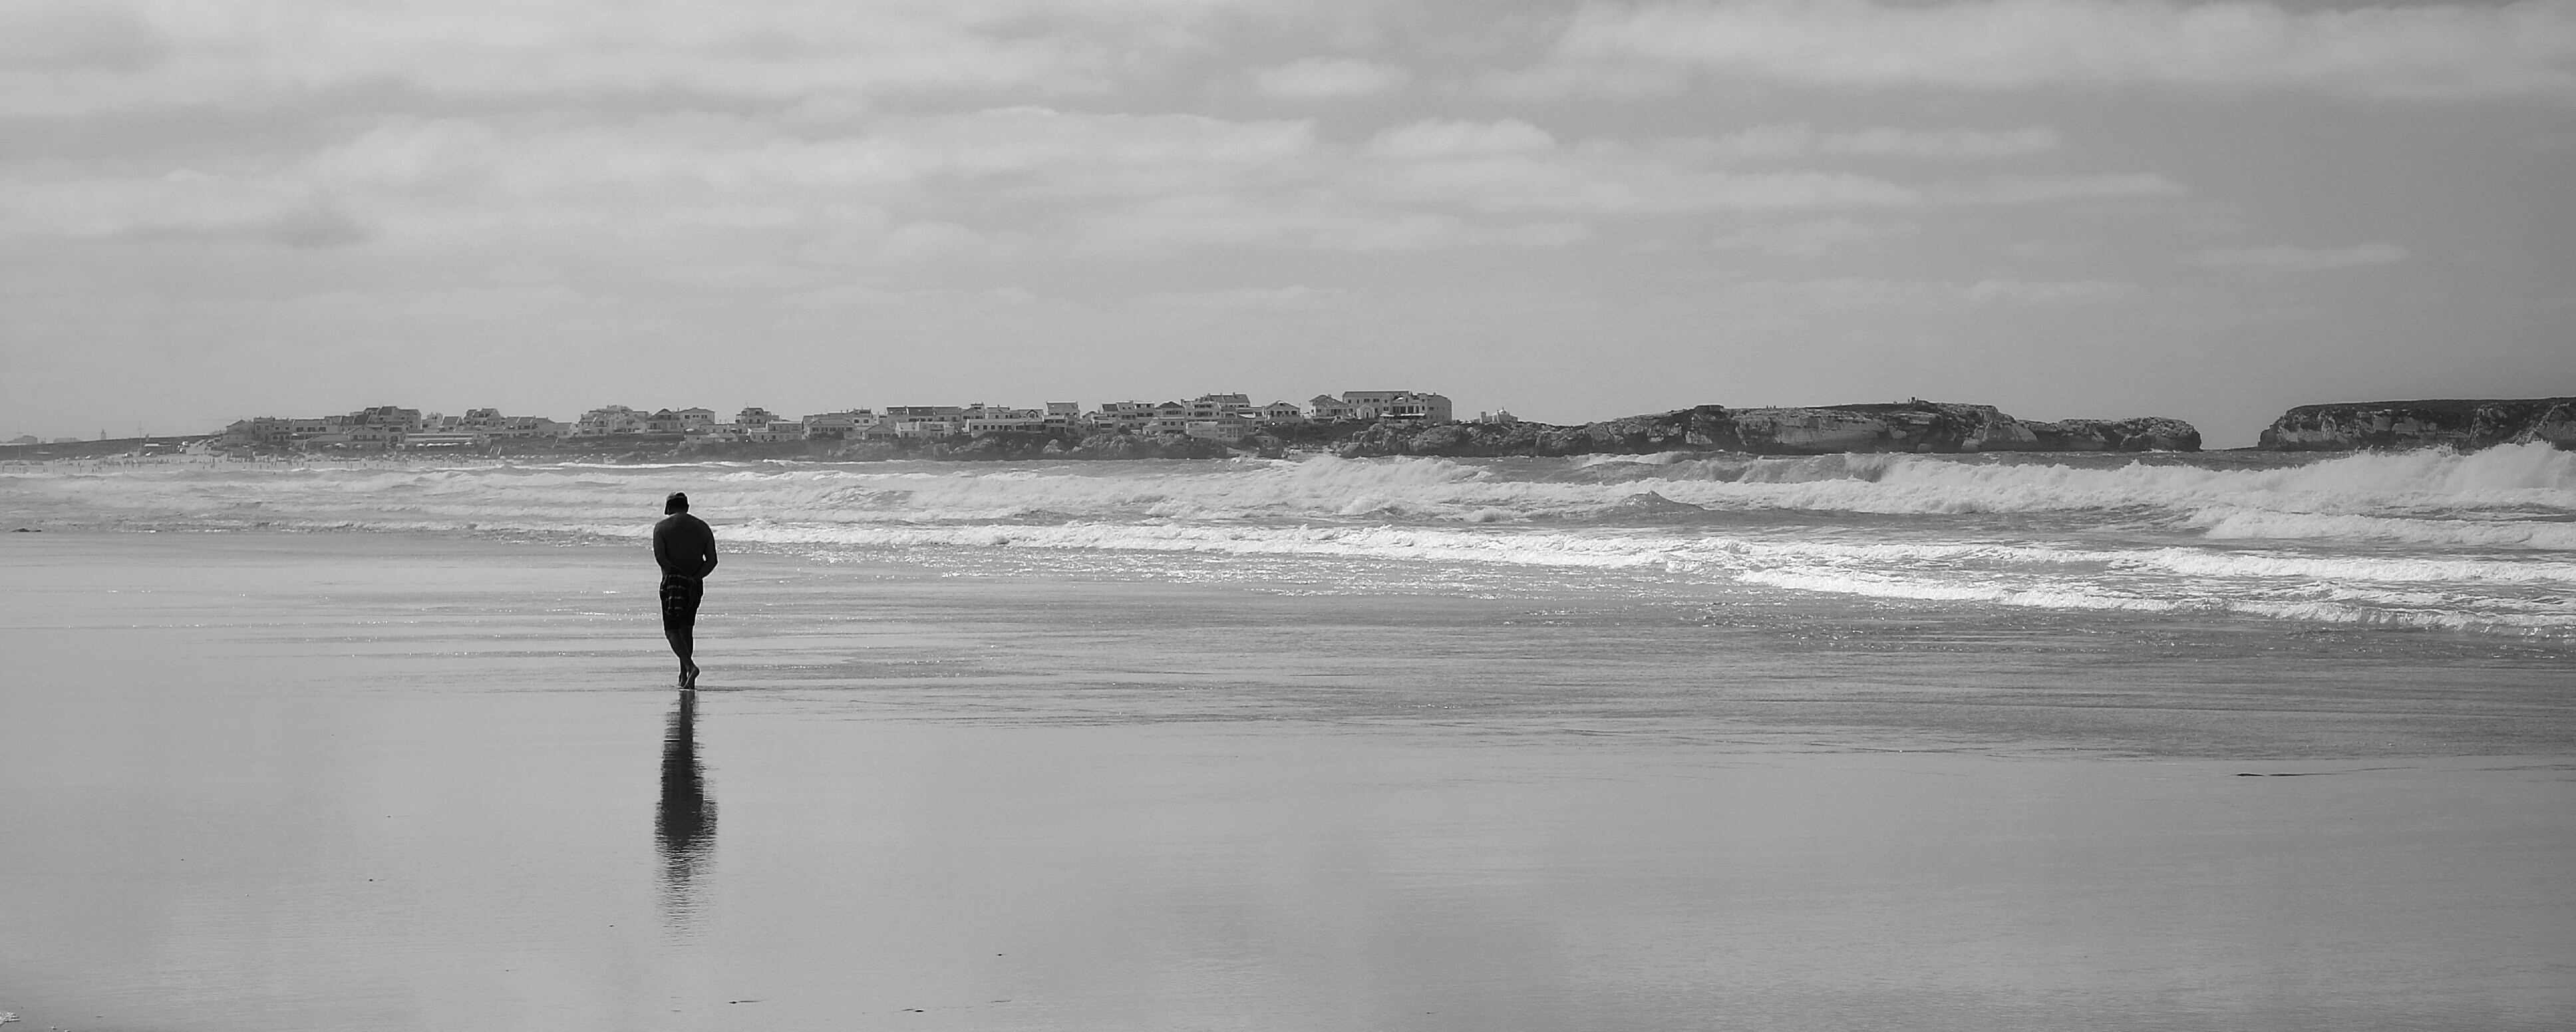
beach, sea, coast, water, sand, ocean, horizon, black and white, people, sun, white, street, photography, shore, wave, wind, urban, social, lens, weather, black, monochrome, body of water, streetphotography, bw, blackandwhite, blackwhite, 50mm, moments, public, prime, sony, pretoebranco, rua, streetphoto, branco, moment, unposed, pretobranco, preto, sp, dslra200, pb, inpublic, fotografiaderua, streetmoments, joolavinha, lavinha, sal50f18, a200, monochrome photography, mudflat, atmospheric phenomenon, wind wave